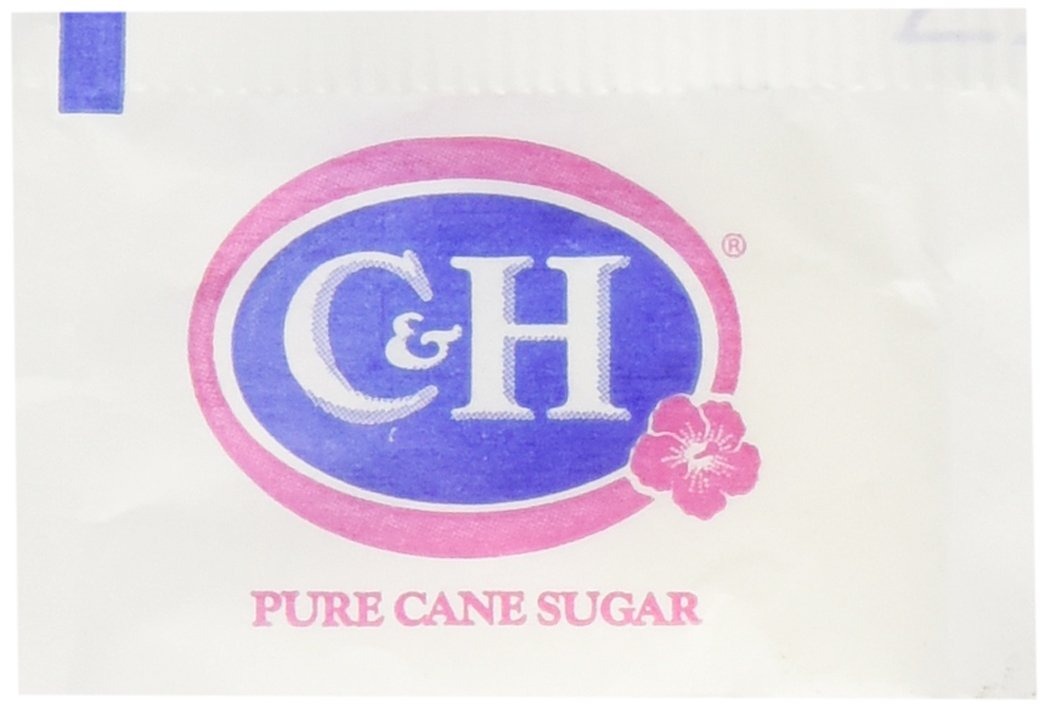
Item Name: C&H Sugar (Case of 2000)
Value: 2000.0
Unit: count

Price: 38.55